Bernard Leach

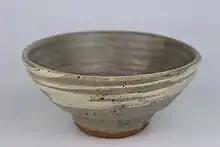
Thrown bowl by Leach

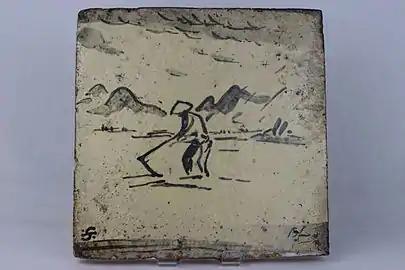
Hand-built decorative tile by Leach

Bernard Howell Leach (5 January 1887 – 6 May 1979) was a British studio potter and art teacher. He is regarded as the "Father of British studio pottery".